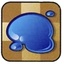
Concepts: Blue